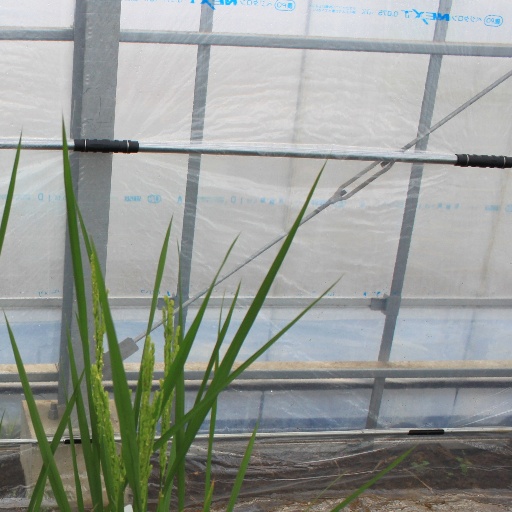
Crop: rice